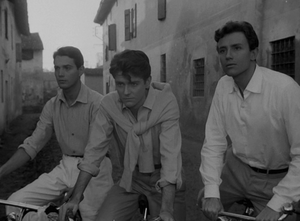
Les Égarés est un film italien réalisé par Francesco Maselli, sorti en 1955.